Swaraj Prakash Gupta

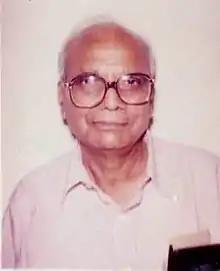
Dr. Swaraj Prakash Gupta

Swaraj Prakash Gupta (S. P. Gupta, 1931–2007) was a prominent Indian archaeologist, art historian authority, Chairman of Indian Archaeological Society, founder of the Indian History and Culture Society, and Director of the Allahabad Museum. He was most noted for several excavations of Indus Valley Civilisation sites and for his support of the existence of a destroyed Ram Mandir underneath the Babri Masjid in Ayodhya.